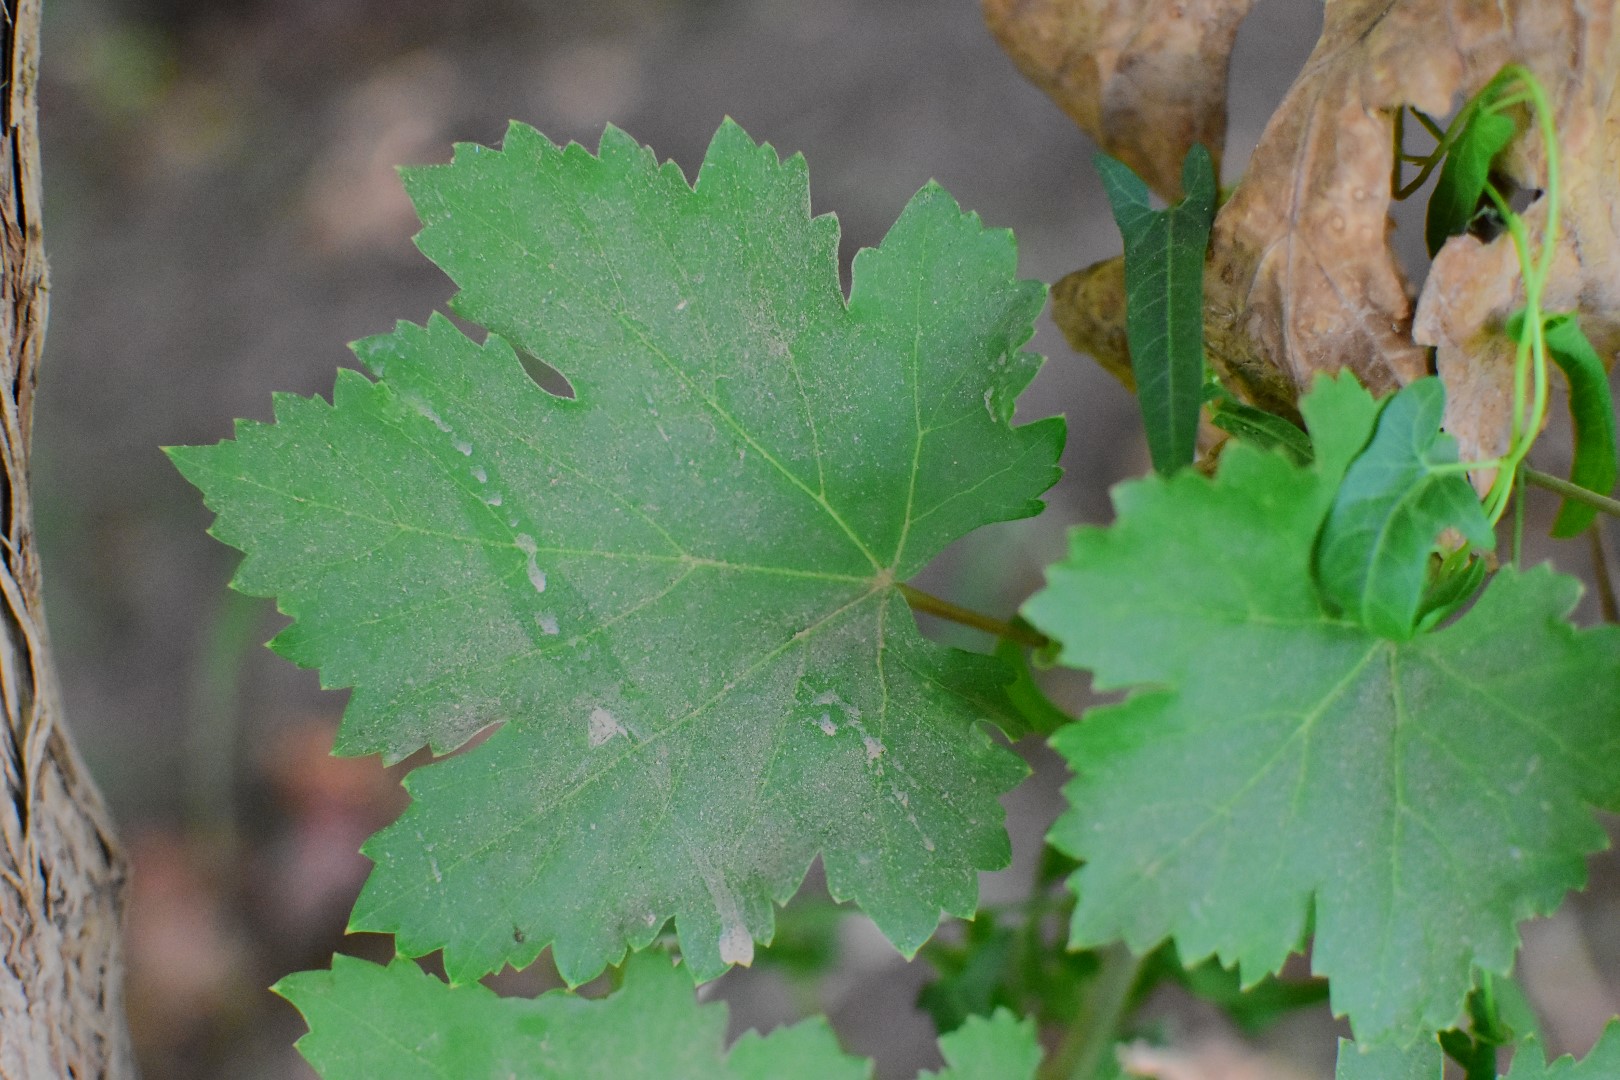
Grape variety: Deas Al-Annz